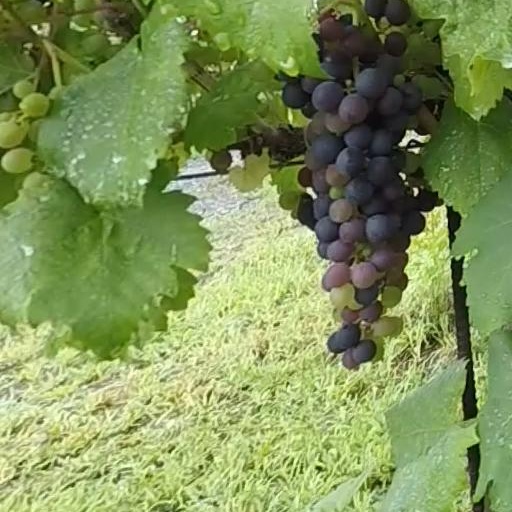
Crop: grape